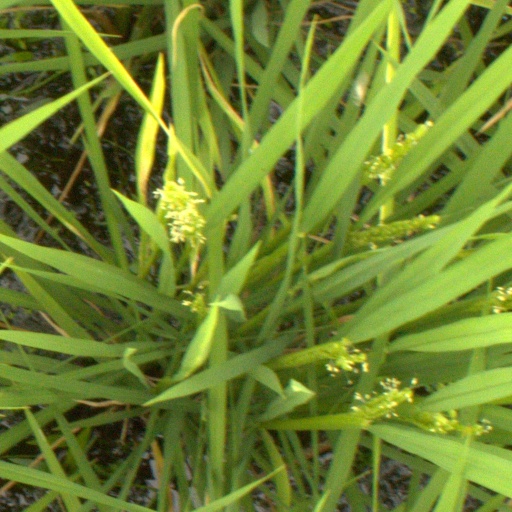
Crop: rice